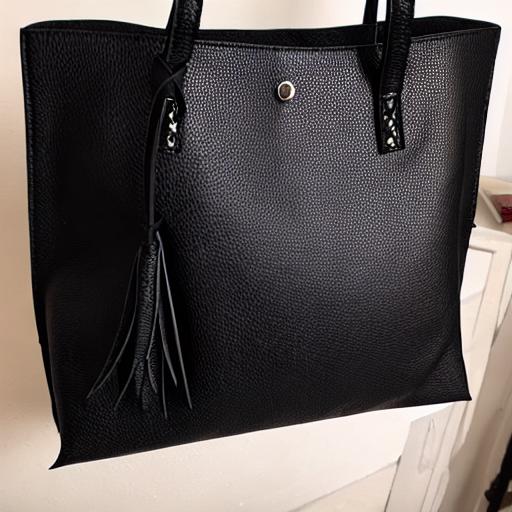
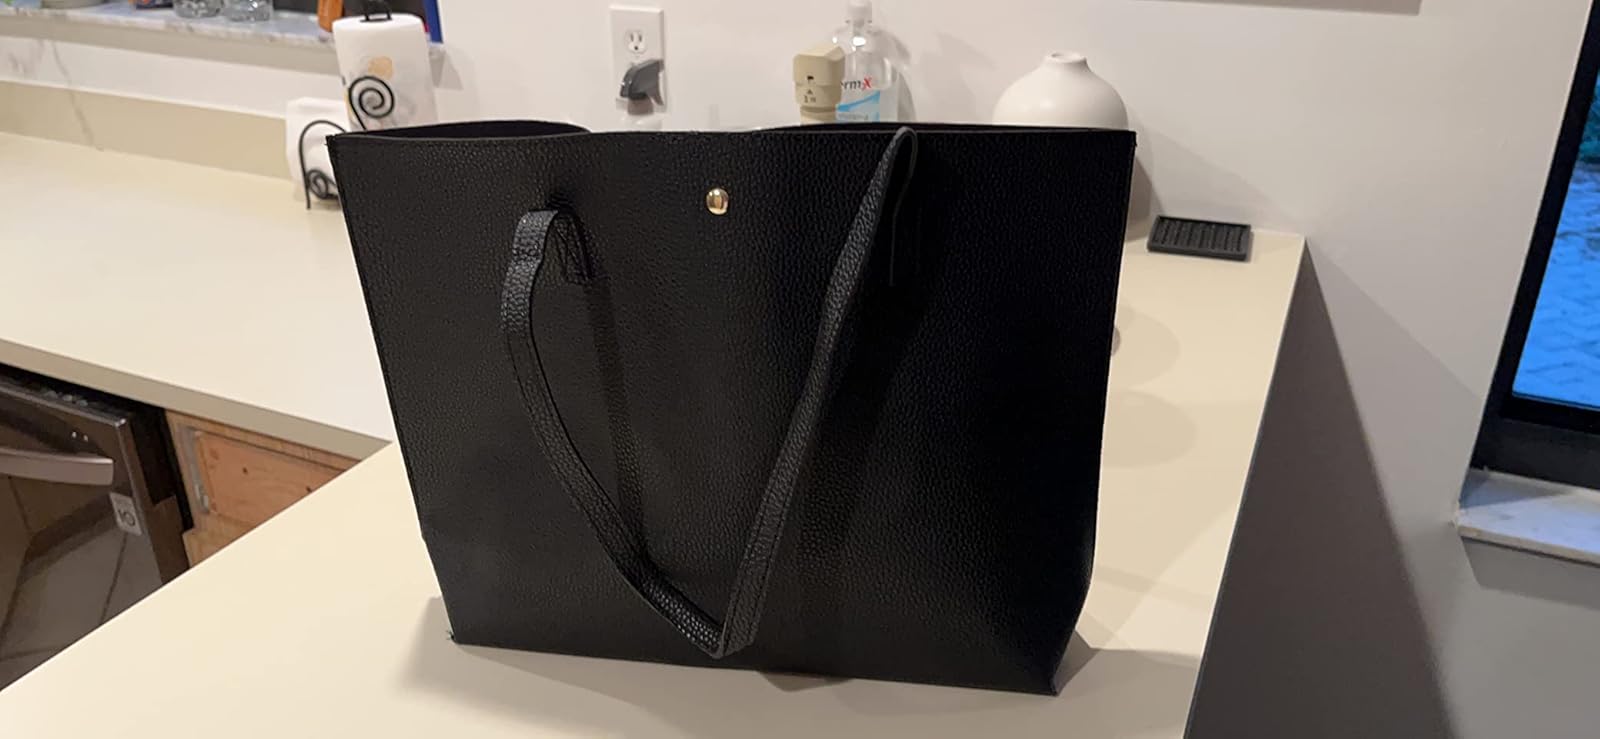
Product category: accessories_handbag
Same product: no